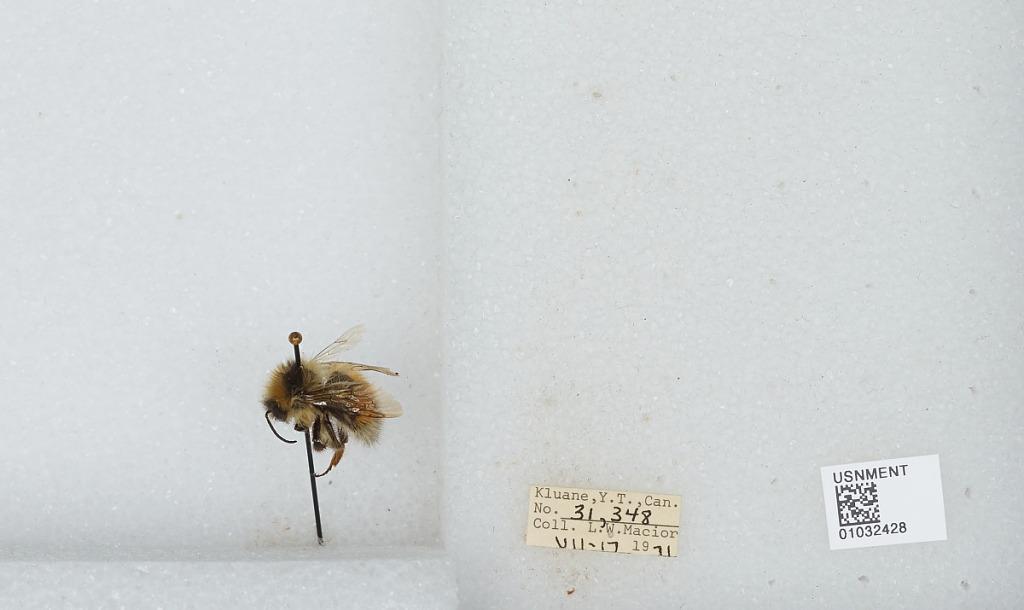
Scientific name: Bombus (Pyrobombus) sylvicola Kirby
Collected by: L. Macior
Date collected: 1971-7-17
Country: Canada
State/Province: Yukon Territory
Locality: Kluane
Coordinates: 60.75, -139.5